Oregon State Penitentiary

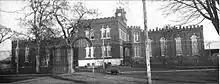
Oregon State Penitentiary in 1892

Prior to the construction of prisons in Oregon, many convicted of crimes were either hanged or pardoned. Oregon State Penitentiary was originally built in Portland in 1851. Operating this facility proved difficult because it spanned two blocks, with a city street running through the middle. In 1859, the facility was leased to private contractors (Robert Newell and L. N. English), who instituted a system of prison labor. This new system led to many escapes.